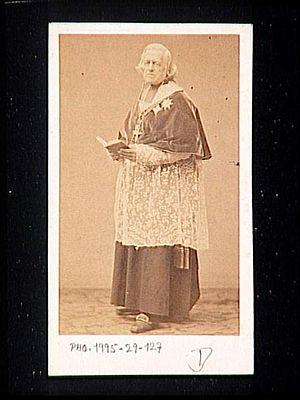
Charles Joseph Eugène de Mazenod (1782—1861) Русский: Шарль Жозе́ Эже́н де Мазено́ (1782—1861) — святой Римско-Католической Церкви, епископ, монах